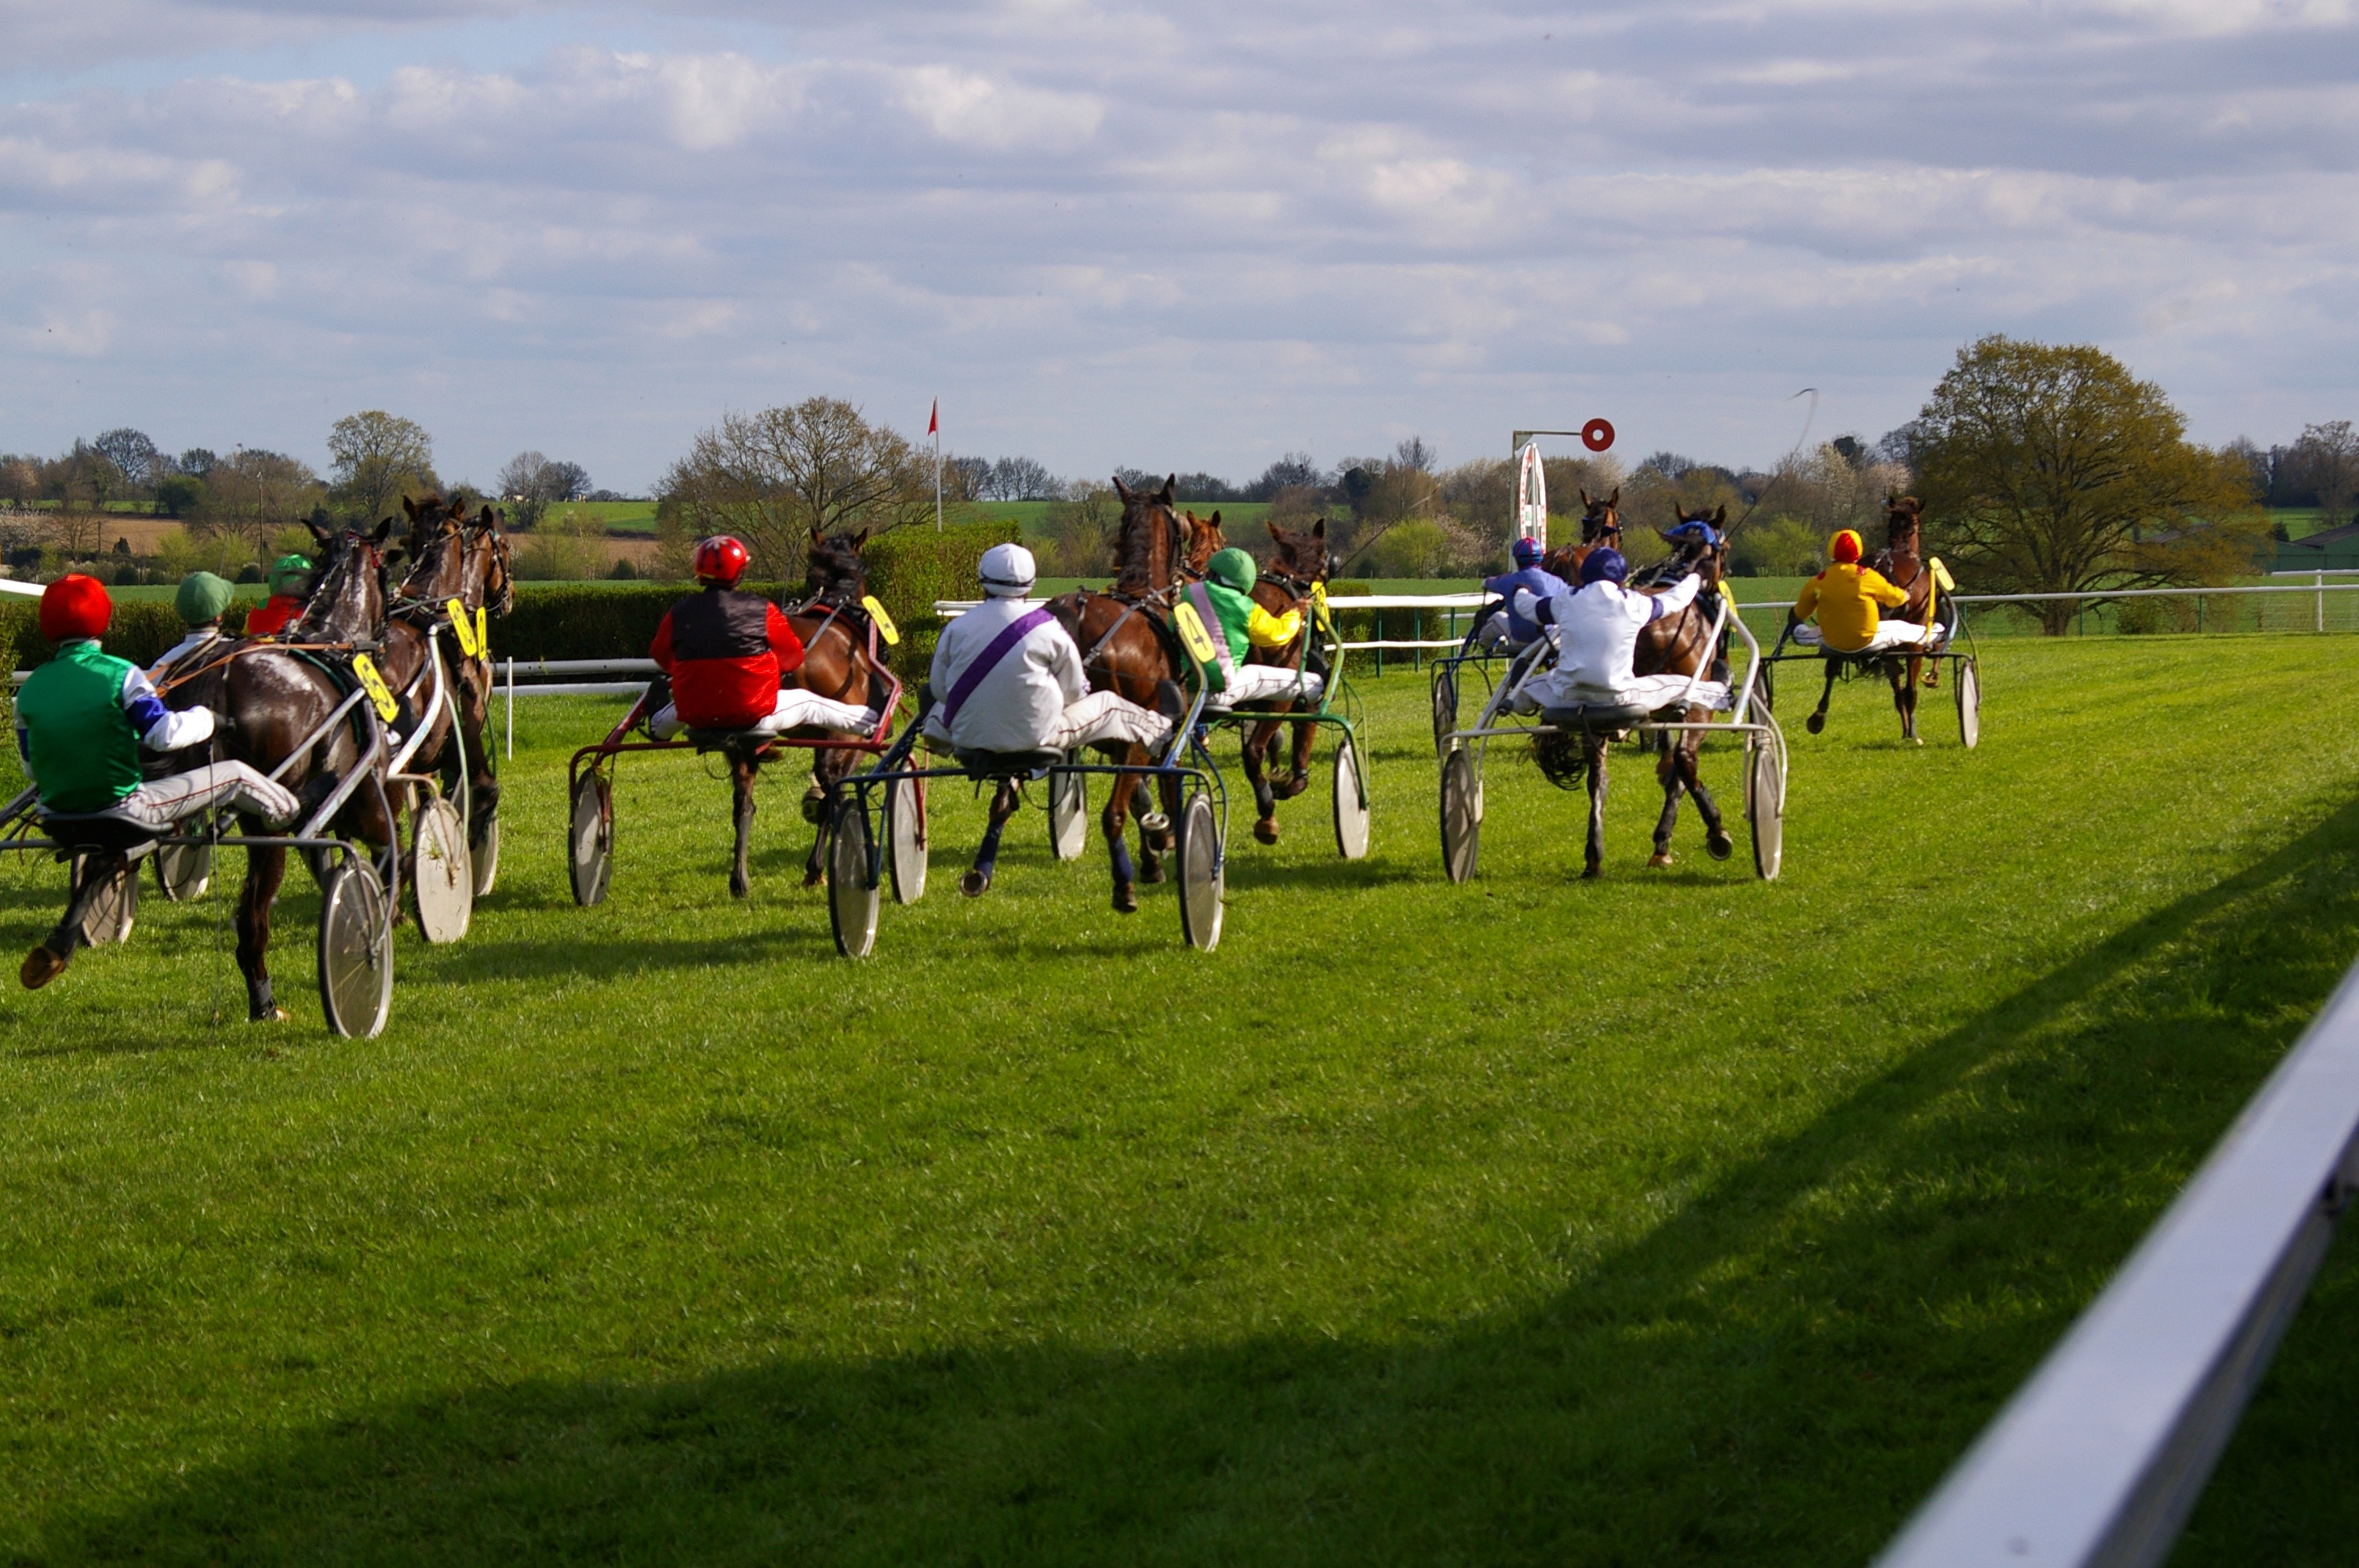
grass, pasture, horse, race, competition, horses, sports, animals, racing, jockey, race track, obstacle, rural area, horseback riding, trot, horse racing, meral, horse like mammal, animal sports, equestrian sport